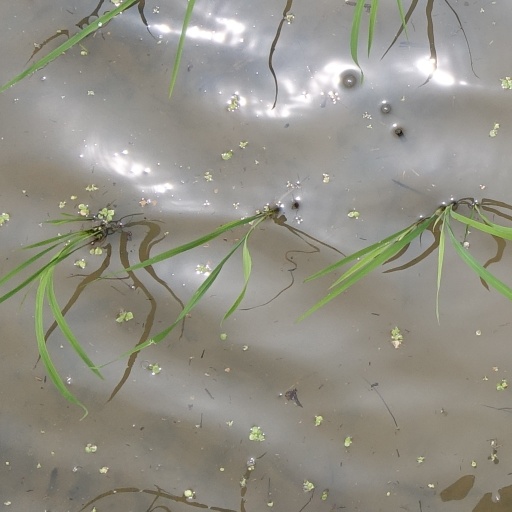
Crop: rice